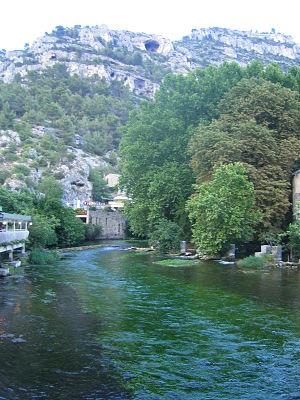
La rivière Sorgue derrière l'Exsurgence de la Fontaine de Vaucluse, France.
Francesco Petrarca, en français Pétrarque, est un érudit, poète et humaniste florentin. Avec Dante Alighieri et Boccace, il compte parmi les premiers grands auteurs de la littérature italienne, et en demeure l’un des plus éminents.
La Sorgue est une rivière française issue de la fontaine de Vaucluse qui est la plus importante exsurgence de la France métropolitaine.